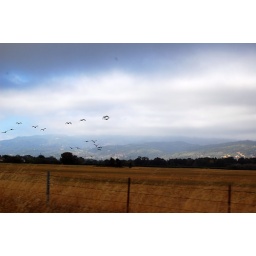
birds flying over field